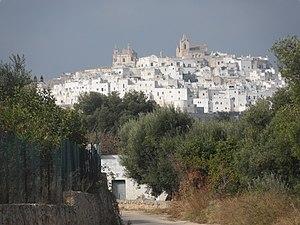
Ostuni vue de l'Est
Ostuni est une ville italienne de la province de Brindisi dans les Pouilles. Elle est surnommée « la ville blanche » en raison de la couleur des façades de ses maisons.